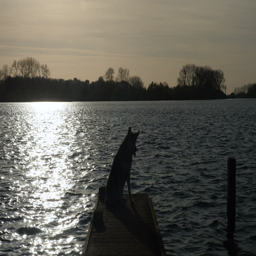
silhouette of a dog sitting on a pier by a lake .